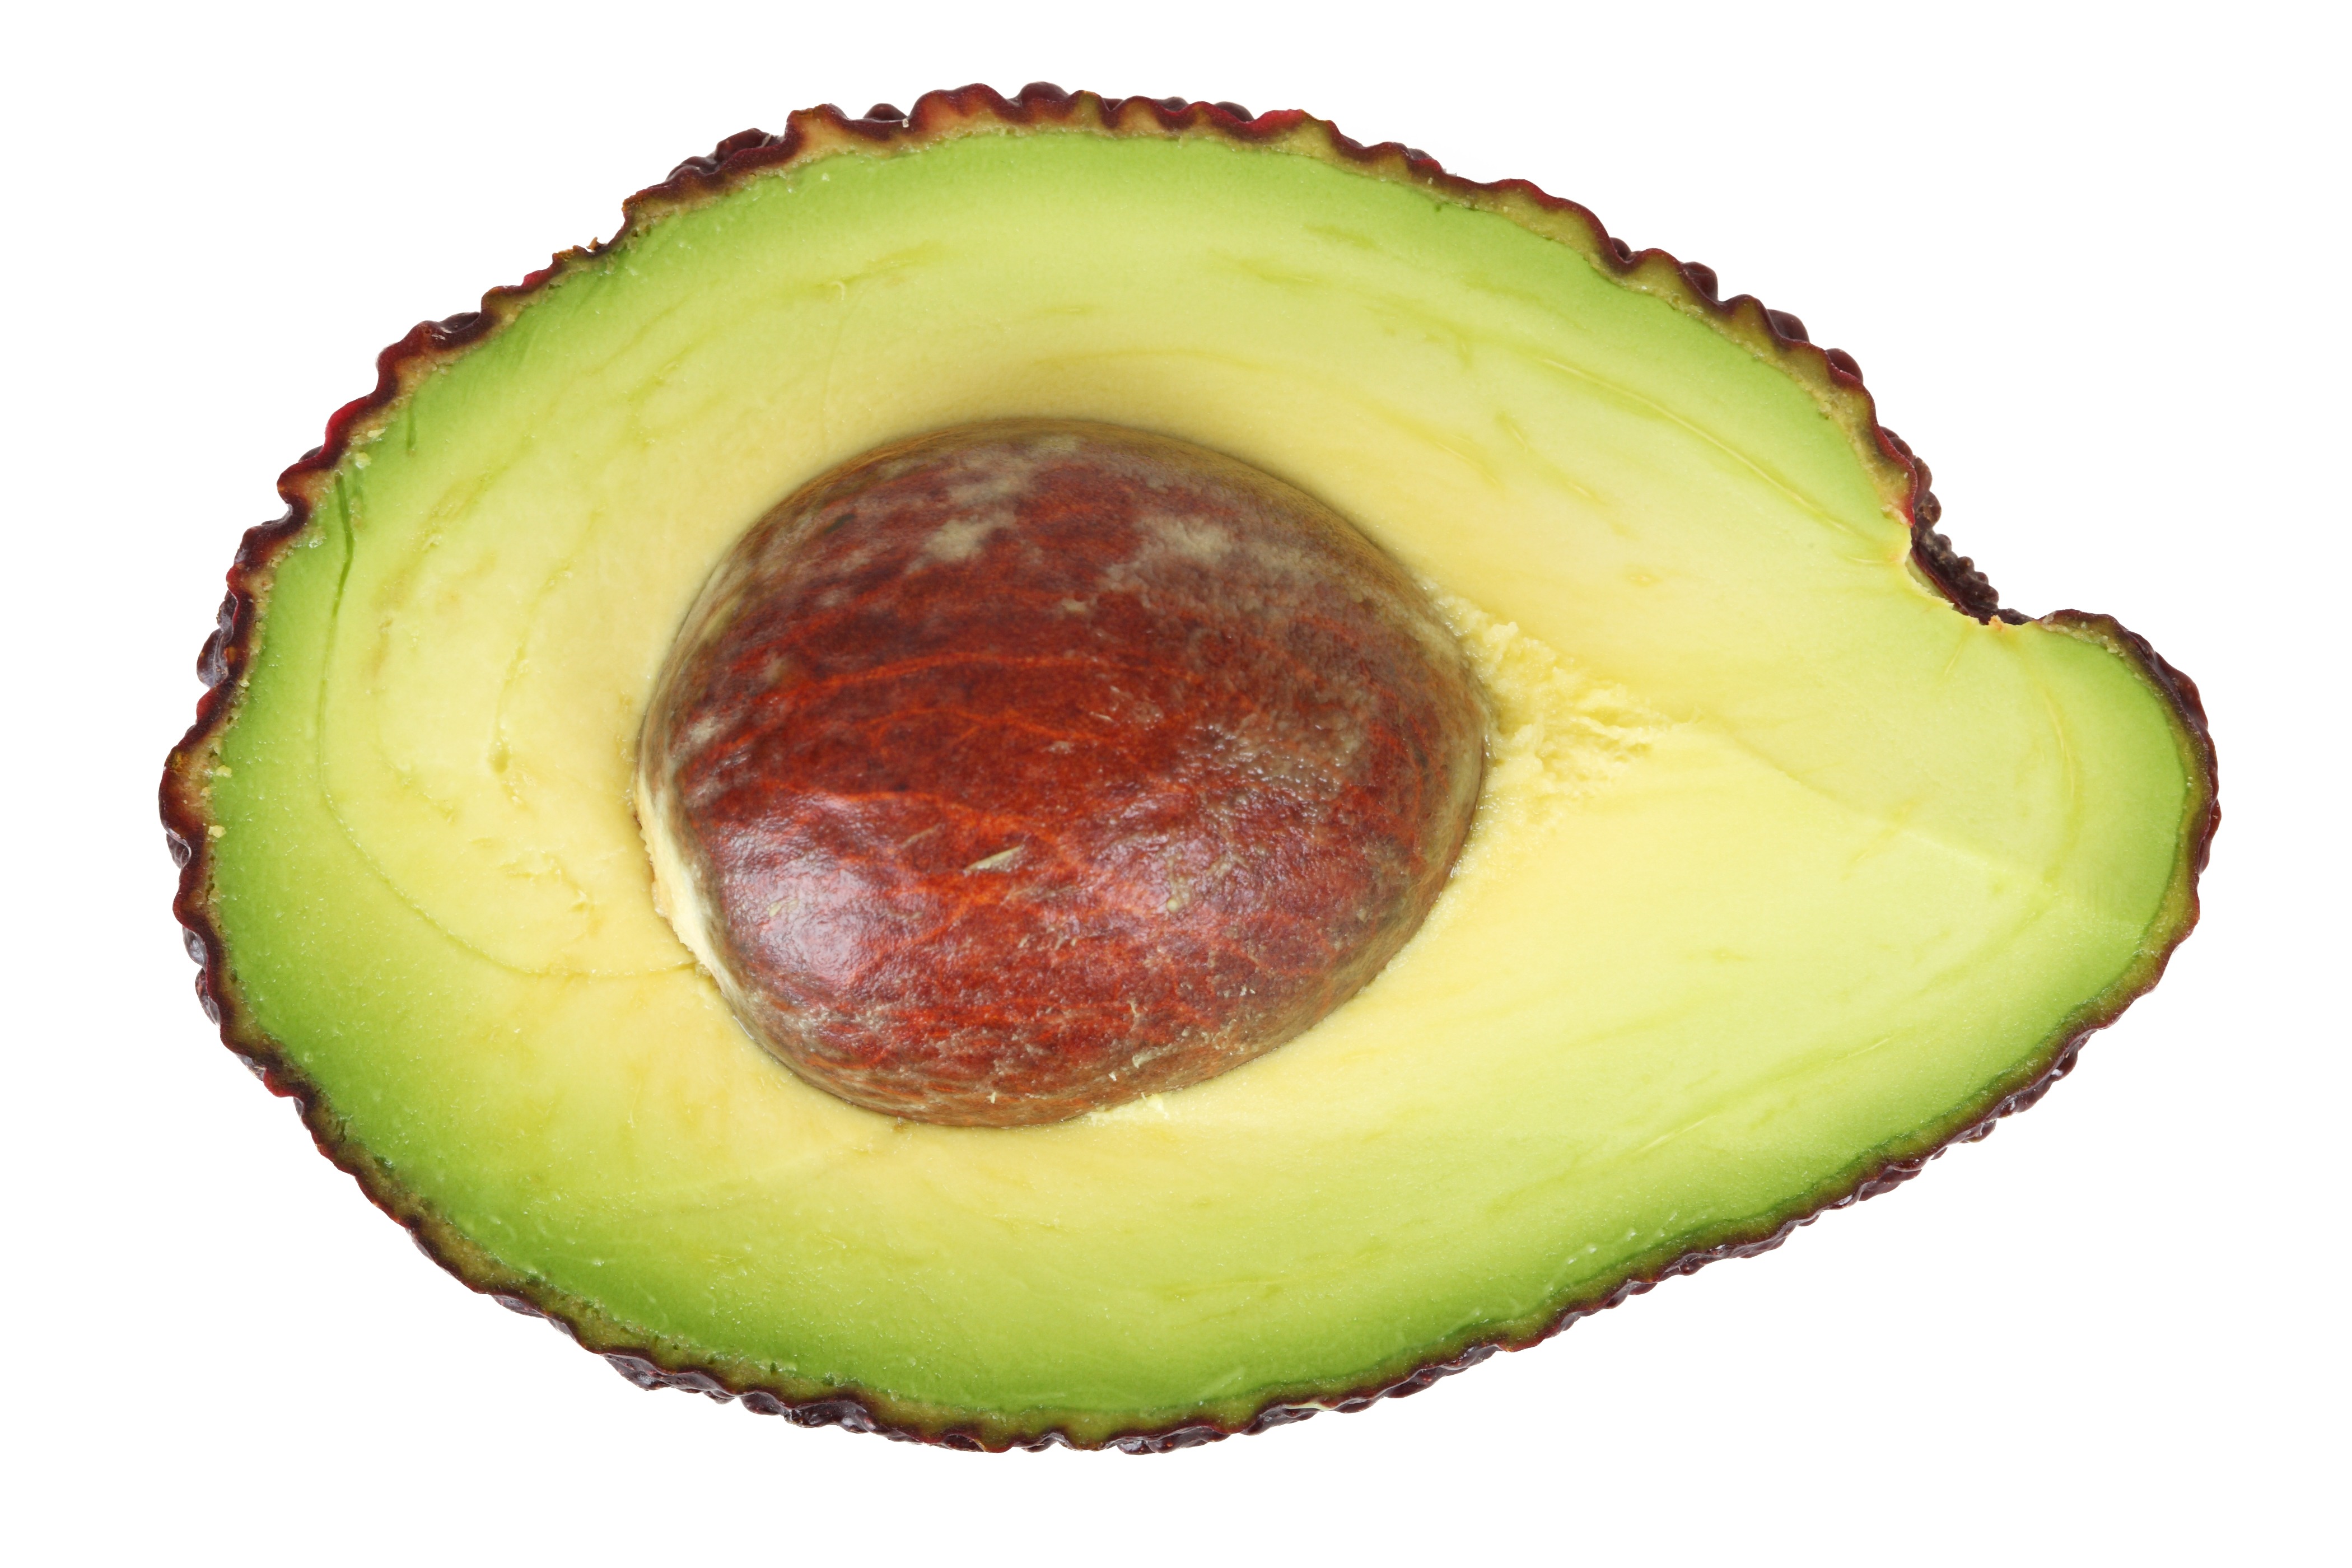
plant, fruit, seed, isolated, ripe, food, green, produce, vegetable, tropical, fresh, avocado, healthy, cut, coconut, nutrition, vegetarian, raw, diet, half, flowering plant, land plant